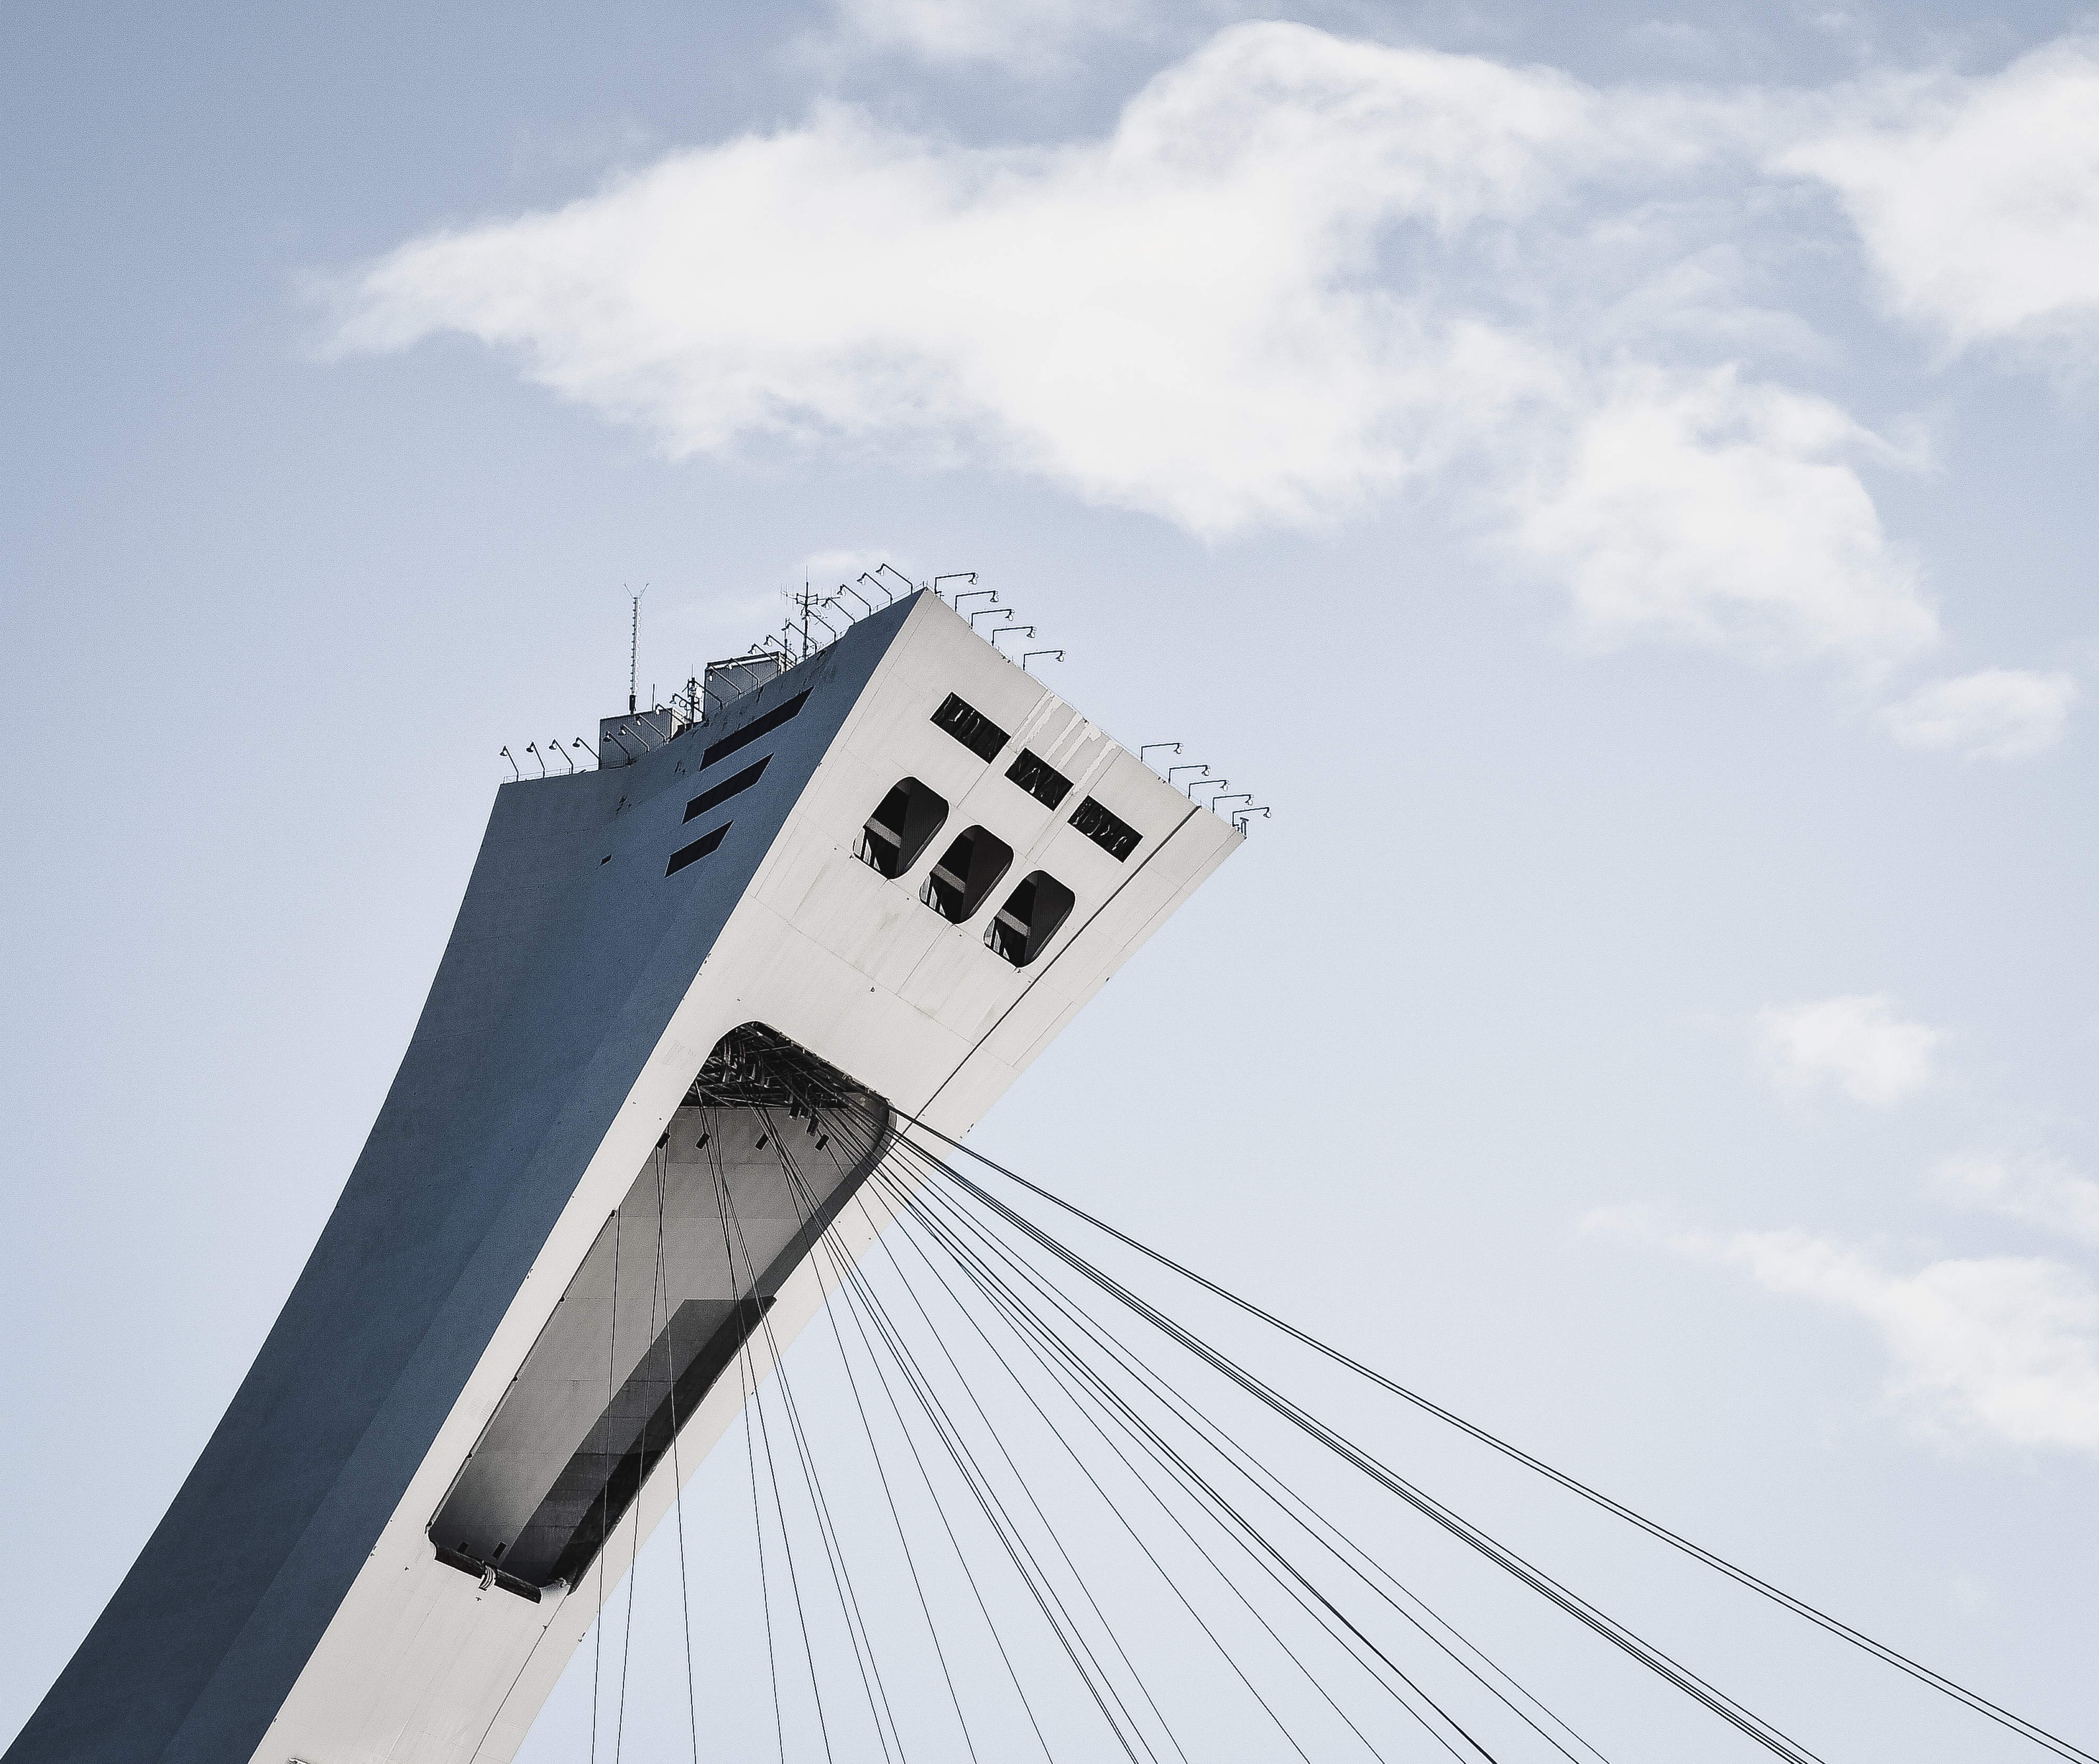
architecture, sky, building, wire, line, tower, mast, facade, parc olympique, atmosphere of earth